Sky position (RA, Dec in degrees): 25.618, -7.536
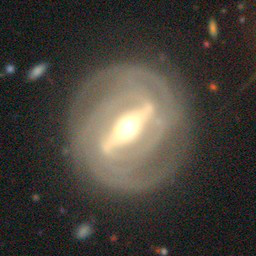
Galaxy morphology: Barred Spiral Galaxies